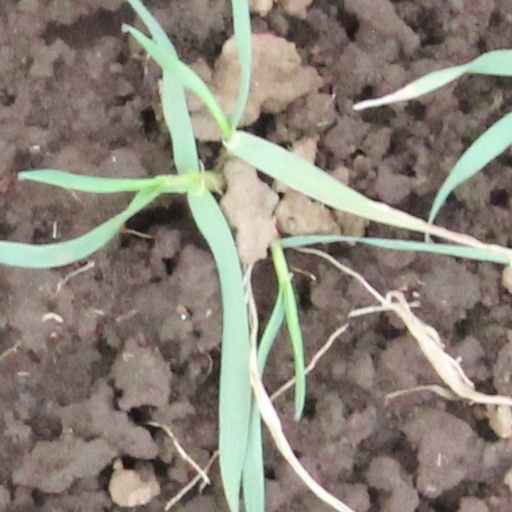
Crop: wheat